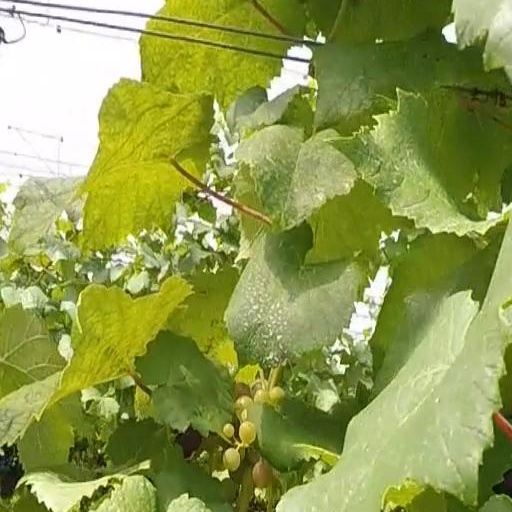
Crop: grape